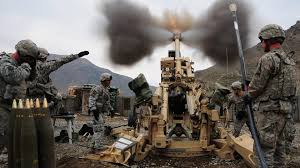
Label: MT_LB